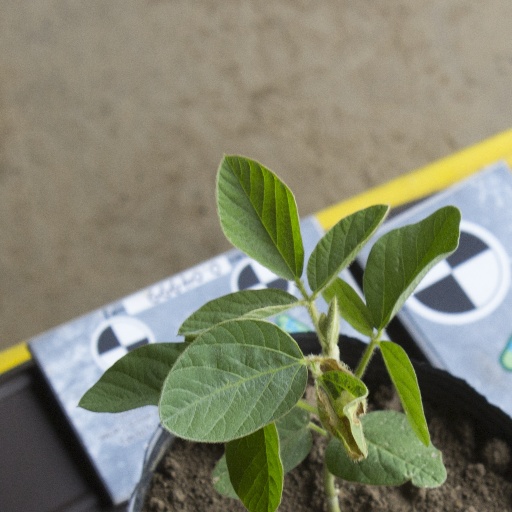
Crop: soybean